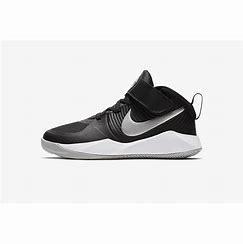
Brand: Nike
Model: Team Hustle D 9